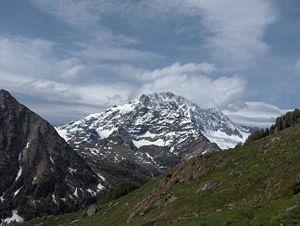
Le Monte Disgrazia est un sommet des Alpes, à 3 678 m, dans la chaîne de la Bernina, en Italie. Ce sommet est accessible par les refuges ou bivouacs suivants : bivacco Rauzi, bivacco Oggioni, bivacco Taveggia, rifugio Ponti, rifugio Gerli-Porro.